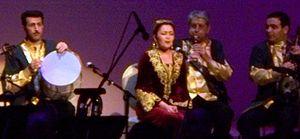
Le Monde du mugham est un festival international de musique dont la première édition s'est tenue à Bakou du 18 au 25 mars 2009, à l’initiative de la Fondation Heydar Aliyev.